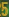
Number: 5